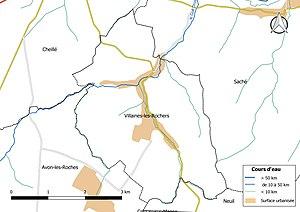
Carte du réseau hydrographique de la commune de fr:Villaines-les-Rochers (France).
Villaines-les-Rochers est une commune française du département d'Indre-et-Loire en région Centre-Val de Loire,